Old Ebbitt Grill

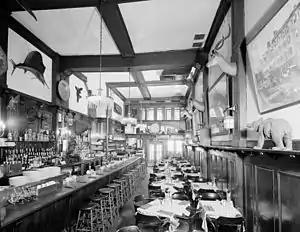
Looking south through the main bar of the Old Ebbitt Grill at 1427 F Street NW in 1967. Note the image hanging on the wall on the right, depicting the original 1856 Ebbitt House.

The history of the restaurant between its establishment in 1926 and the 1980s is not well documented. The media reported on Old Ebbitt Grill only a few times. For example, after the repeal of Prohibition in the United States, Ebbitt Grill sought a liquor license in May 1934.